Universidad Iberoamericana

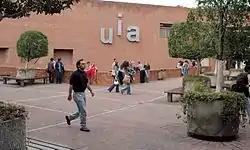
The pre-2010 logo of UIA at the Mexico City campus

Originally called Centro Cultural Universitario, Ibero grew into a full-scale university after ten years due to the patronage of the business community which donated funds for building the campus and for guaranteeing loans as the university was being established. When the Mexican economy expanded during the 1940s to 1960s, Ibero-trained professionals who entered the private sector, many of the former leaders of the UNEC served on the university's board of trustees. Ibero had the aim of promoting Catholic culture and of training elites to take leading roles in Mexican society. Ibero has trained a number of successful businessmen and politicians, including the successful presidential candidate of the National Action Party (Mexico), Vicente Fox.